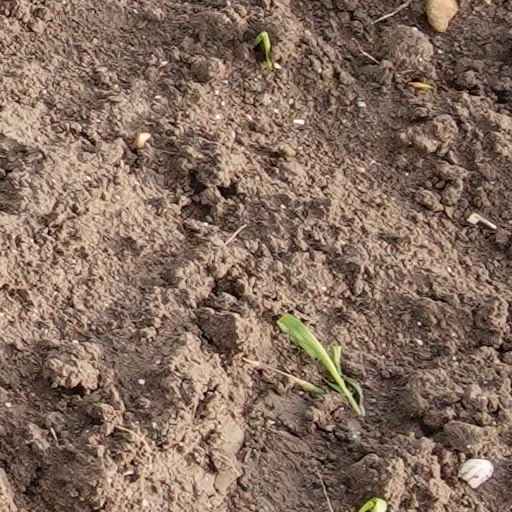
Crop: wheat